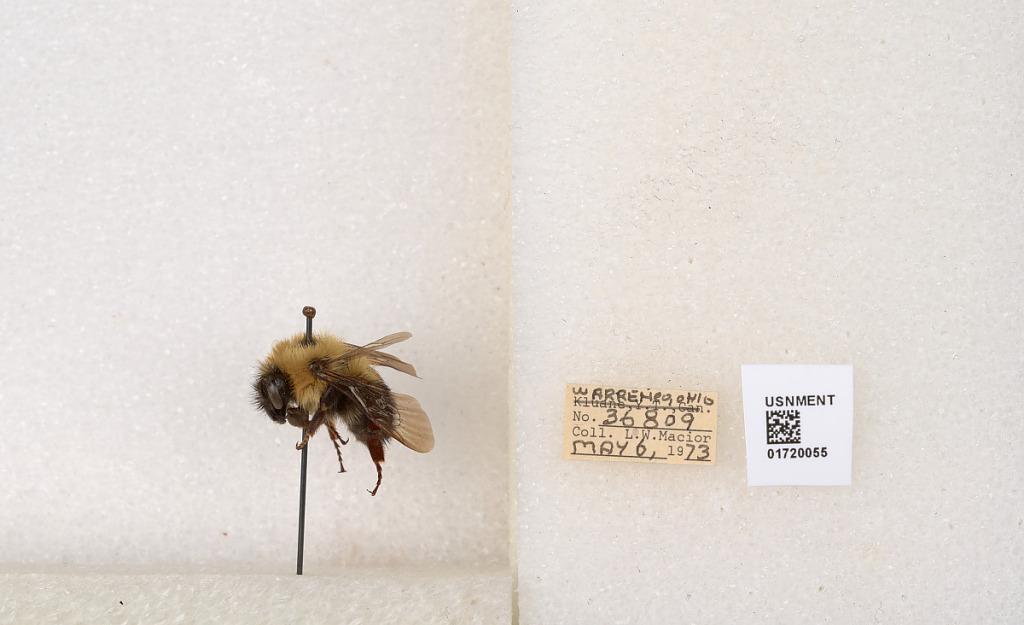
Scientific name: Bombus bimaculatus Cresson
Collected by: L. Macior
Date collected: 1973-5-6
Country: United States
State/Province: Ohio
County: Warren
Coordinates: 39.4276, -84.1668